Perfeddwlad

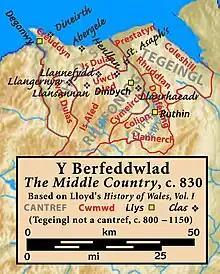
"Perfeddulad"

For much of its history the area had been known as "Tegeingl", after the Celtic tribe "Deceangli" which inhabited North East Wales since the Iron Age. This was also the name of the most easterly cantref of the region. As the Kingdom of Gwynedd emerged as the dominant power in North Wales, the area also became known as "Gwynedd Is Conwy" (Gwynedd "below" the Conwy River).